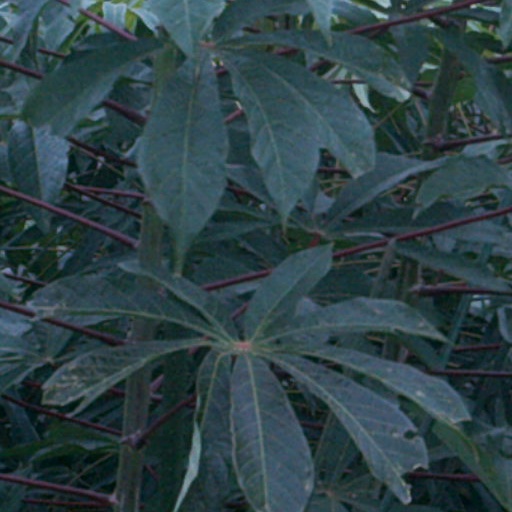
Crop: cassava